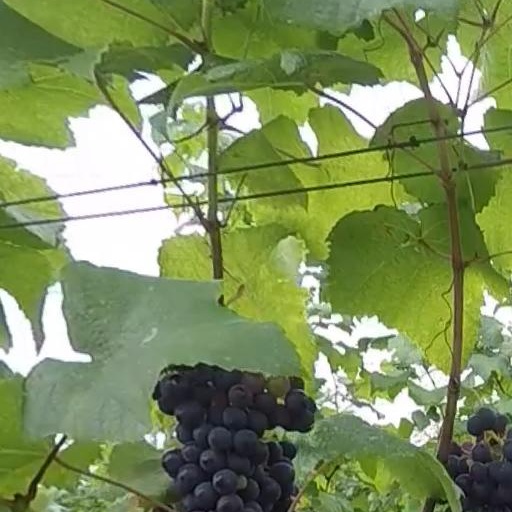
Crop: grape